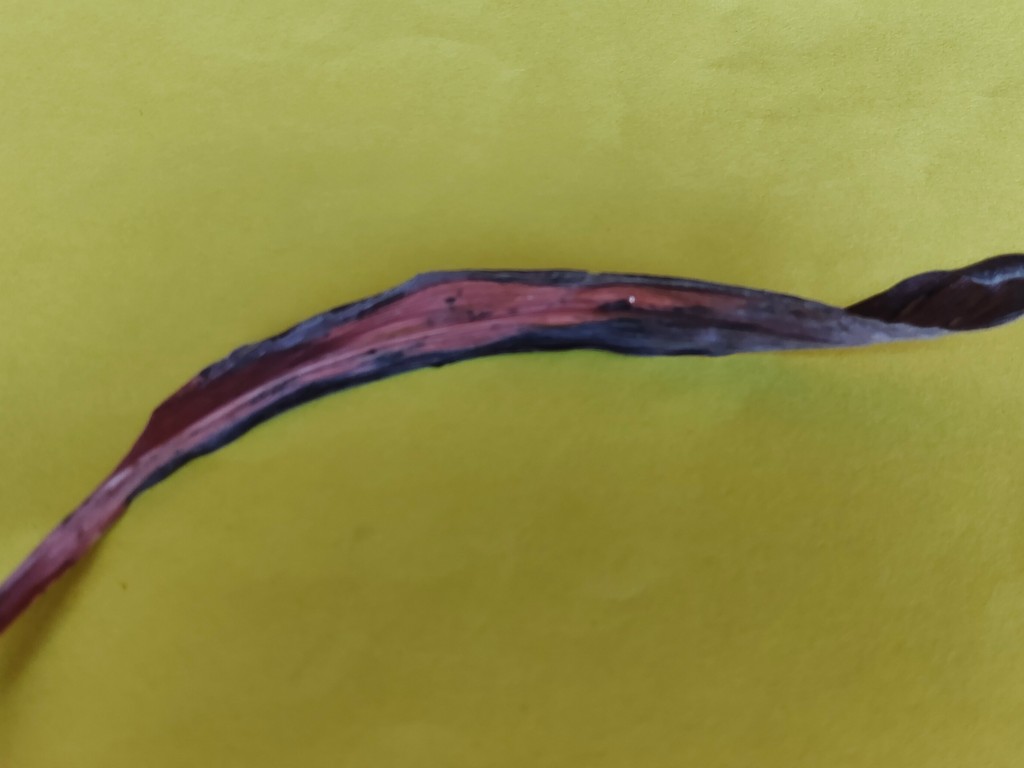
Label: Dried